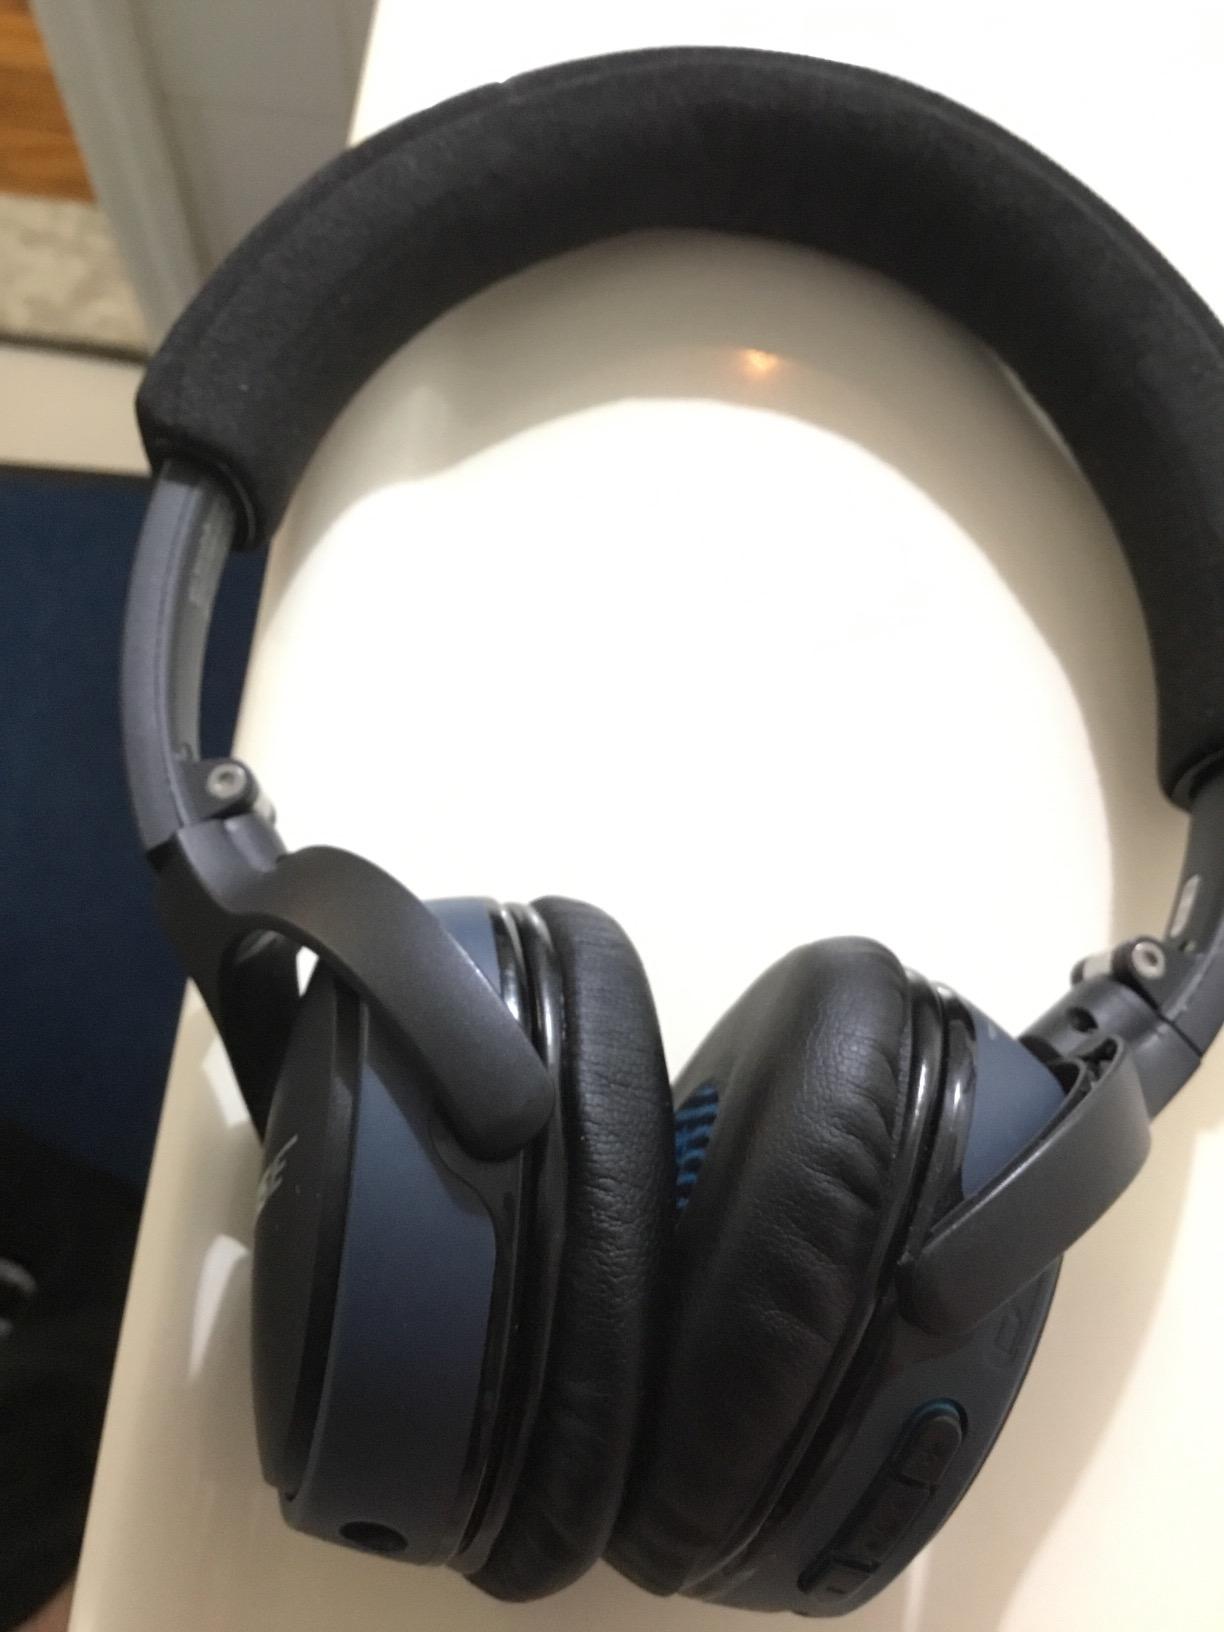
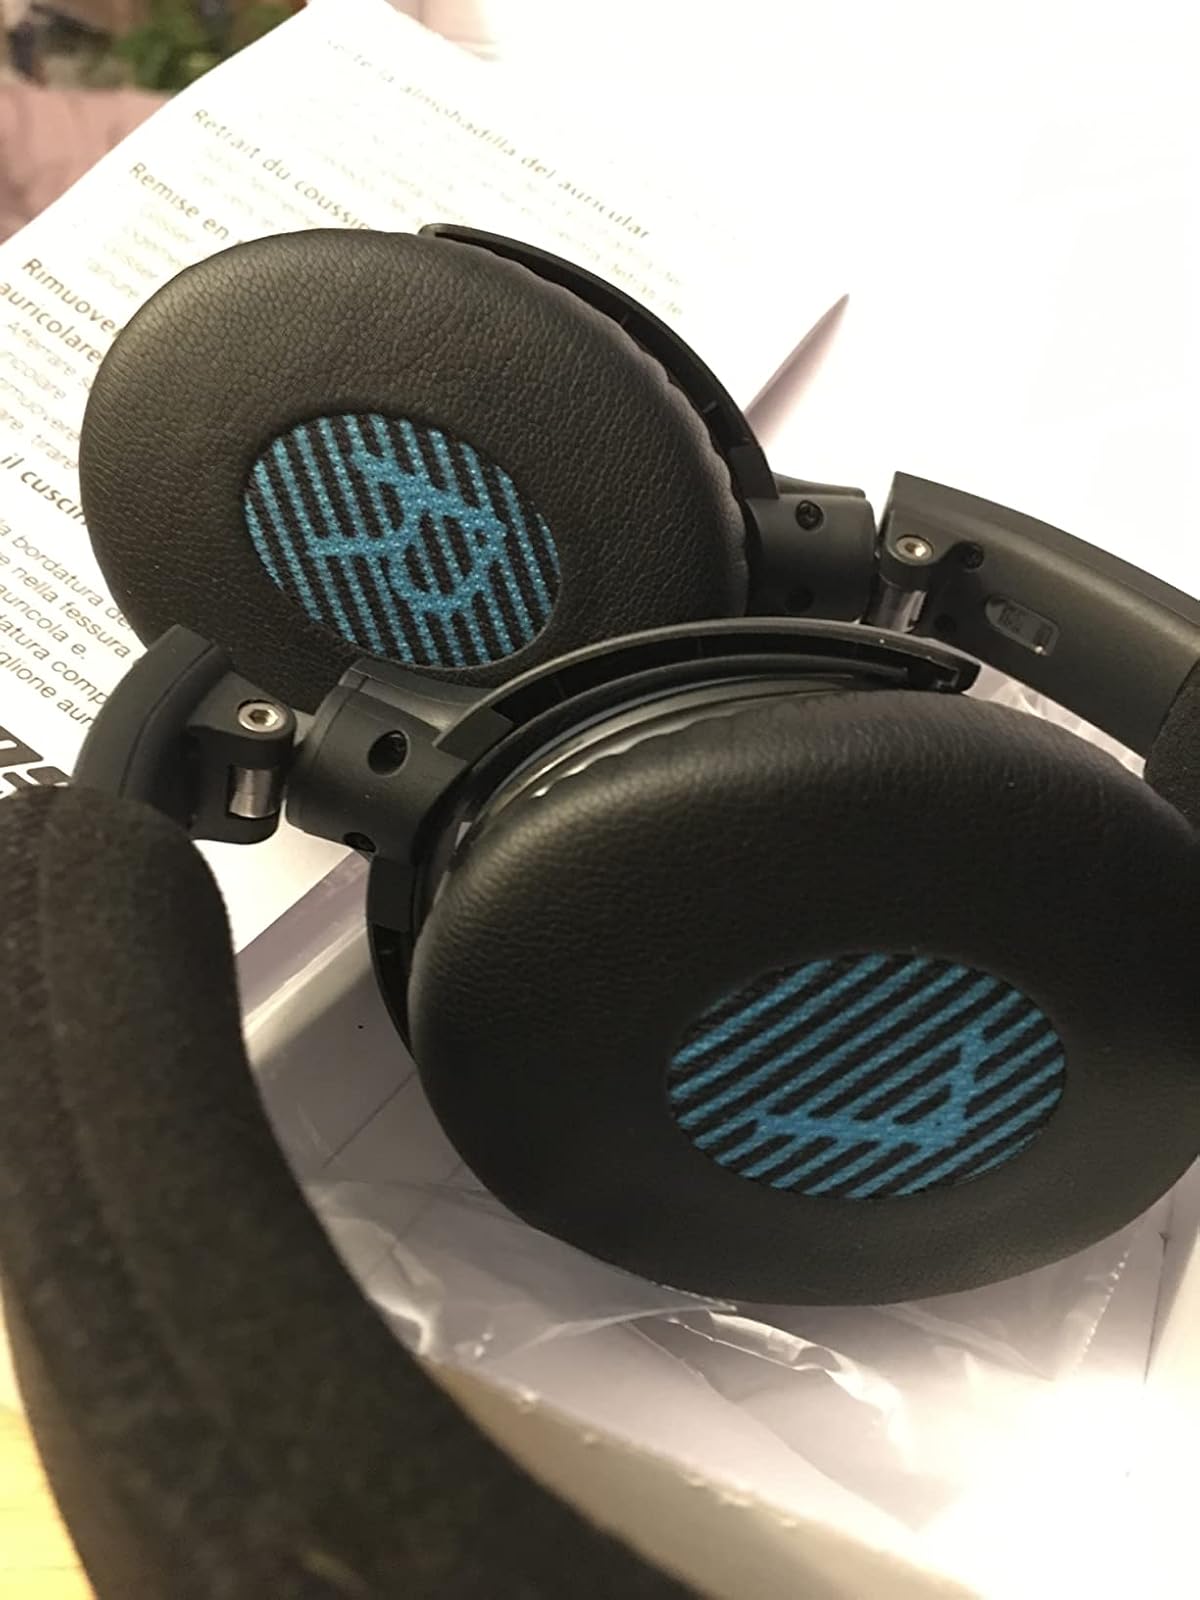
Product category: headphones
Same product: yes